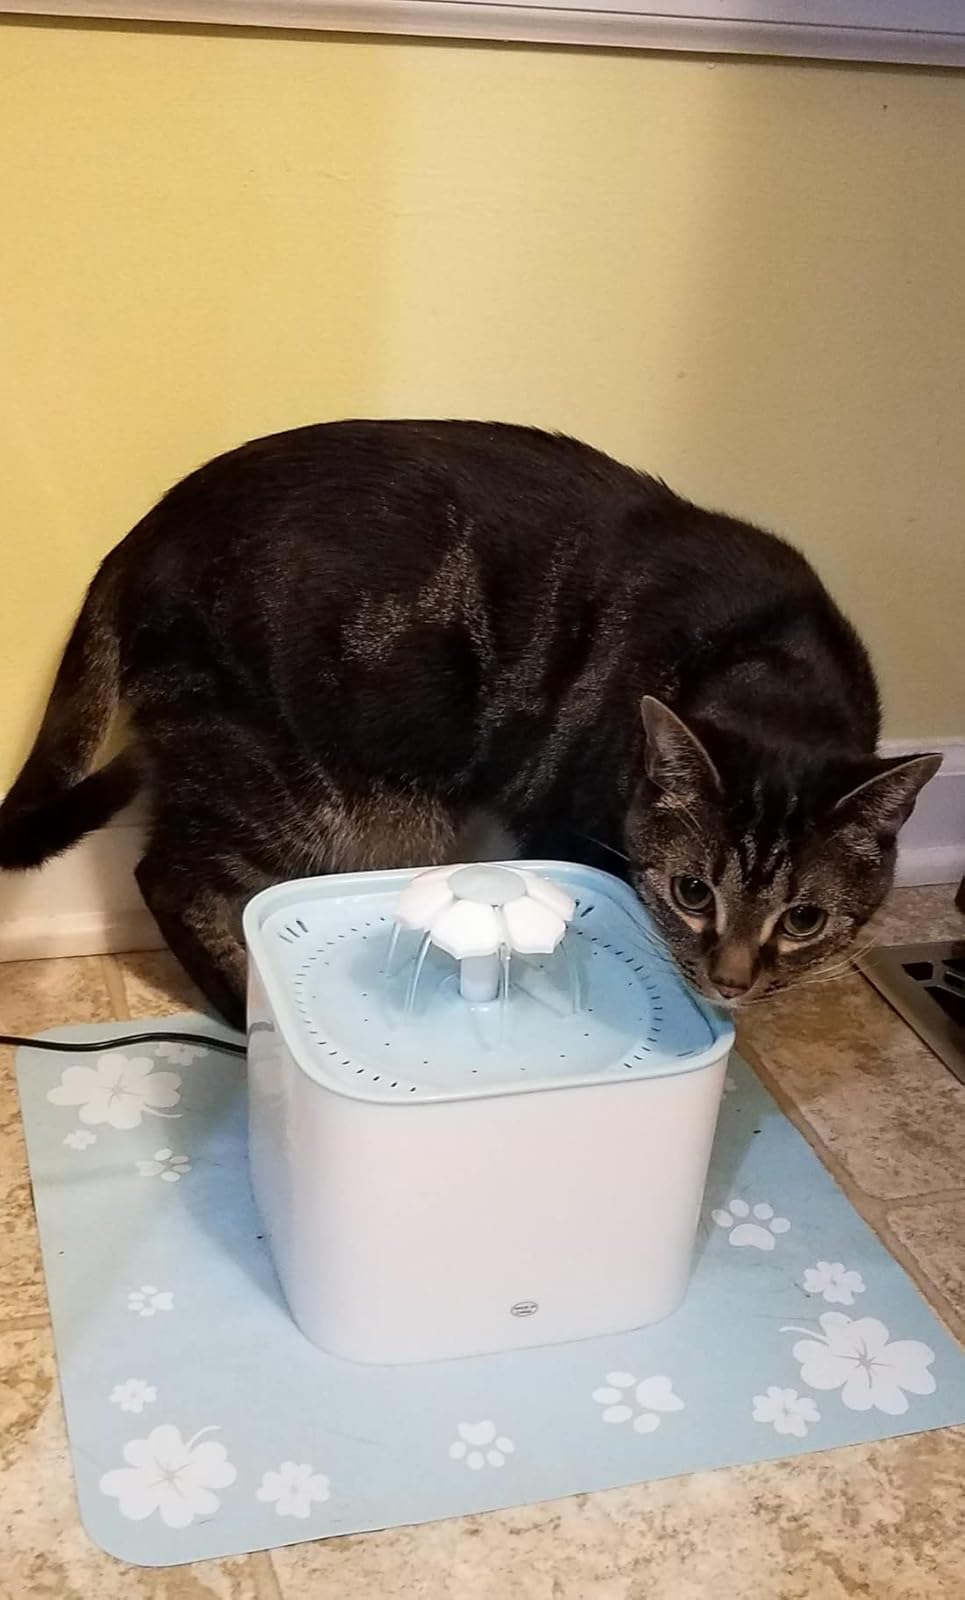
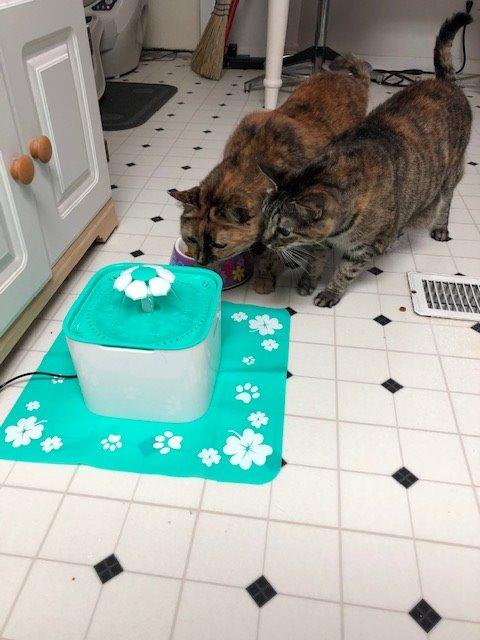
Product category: items_bowl
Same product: no